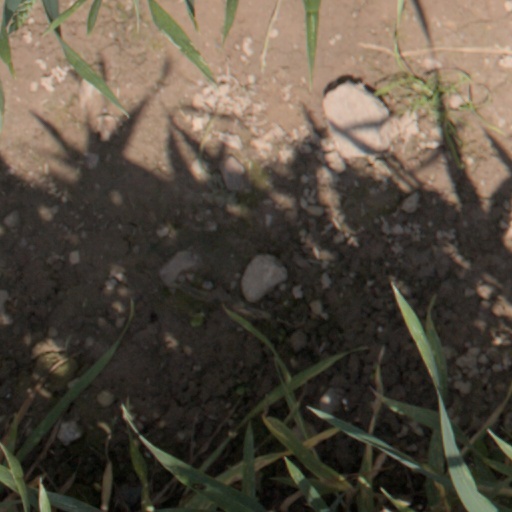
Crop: wheat